New York energy law

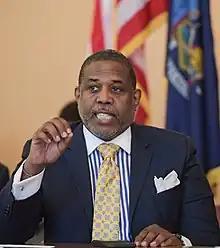
New York State Senator Kevin Parker, chair (as of 2025) of the Senate Committee on Energy and Telecommunications

The New York State Senate Energy and Telecommunications Committee is chaired by Kevin Parker, of Brooklyn.